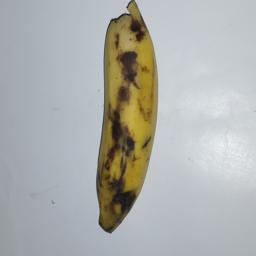
Banana variety: Champa Kola